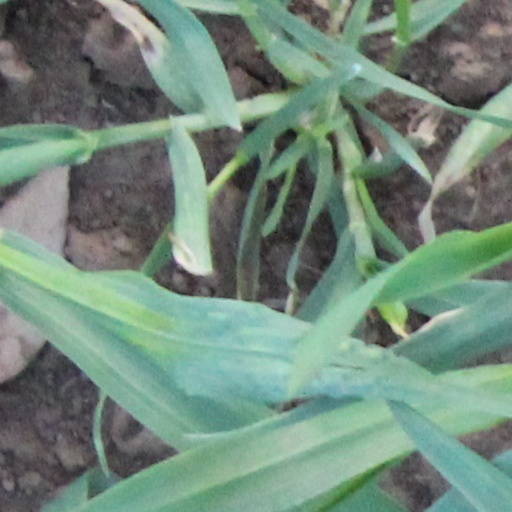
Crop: wheat